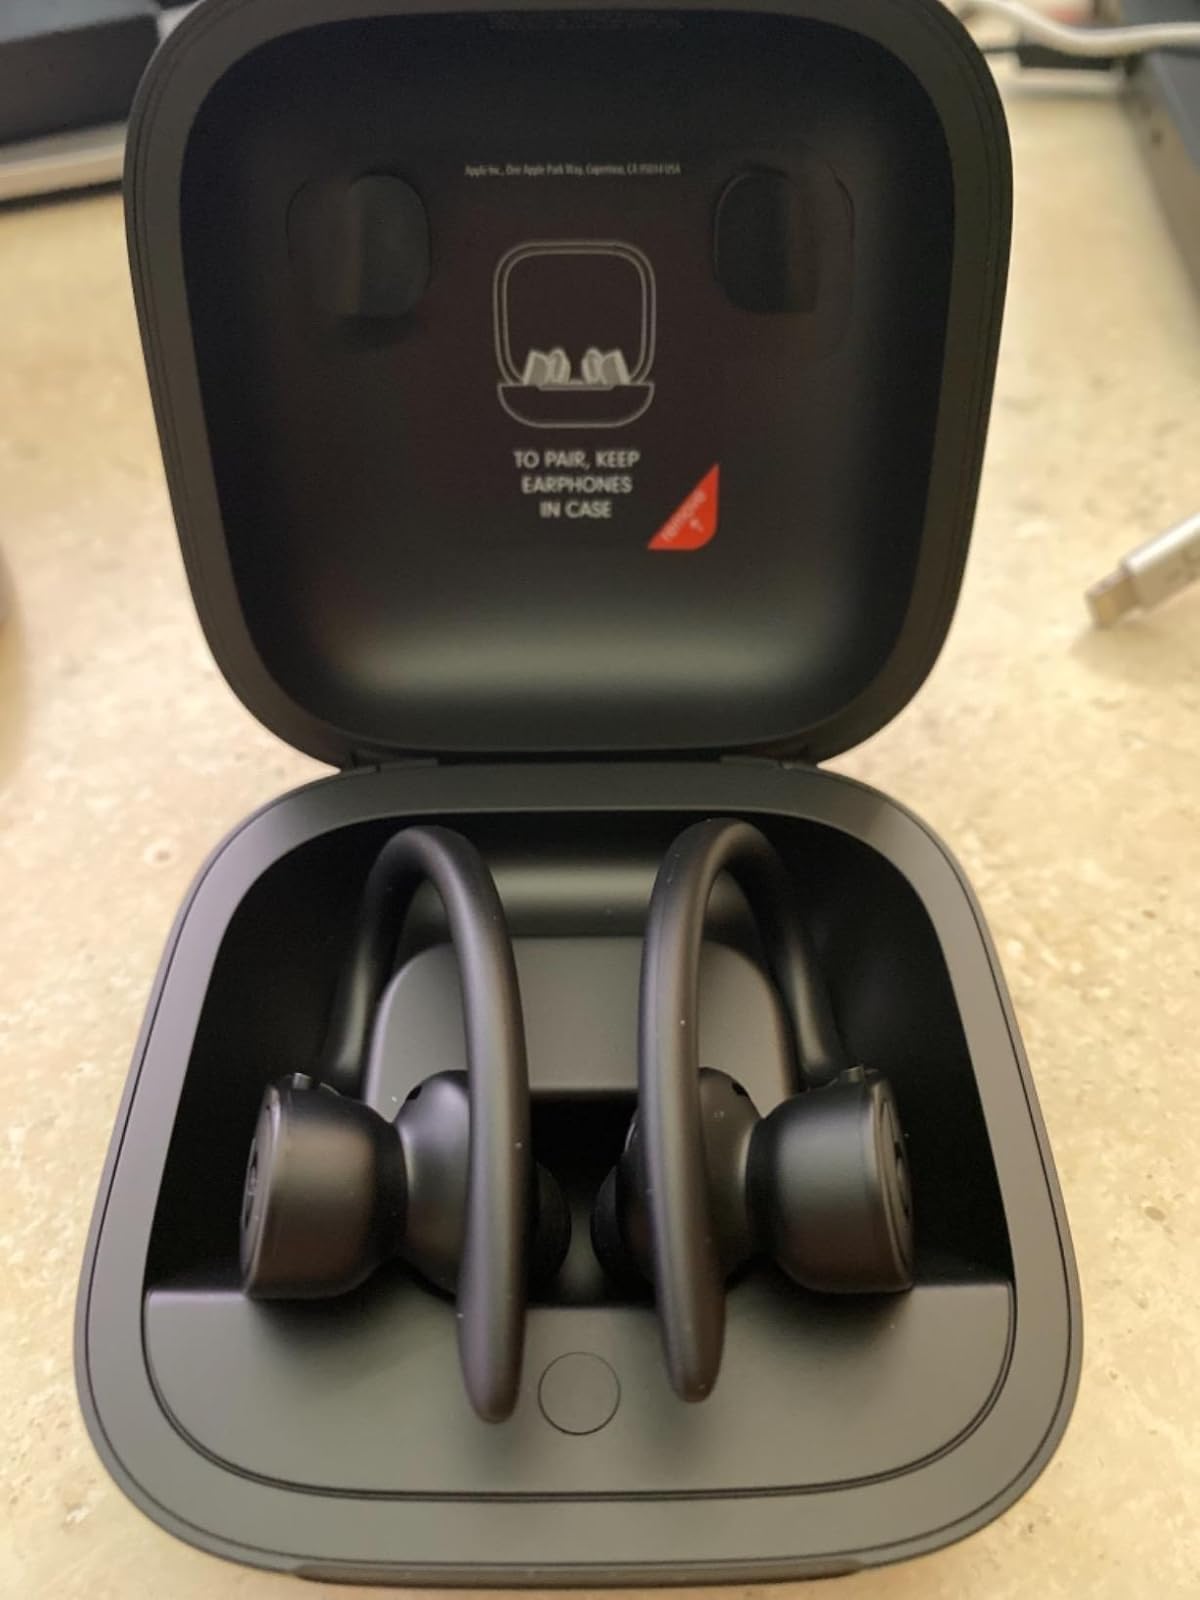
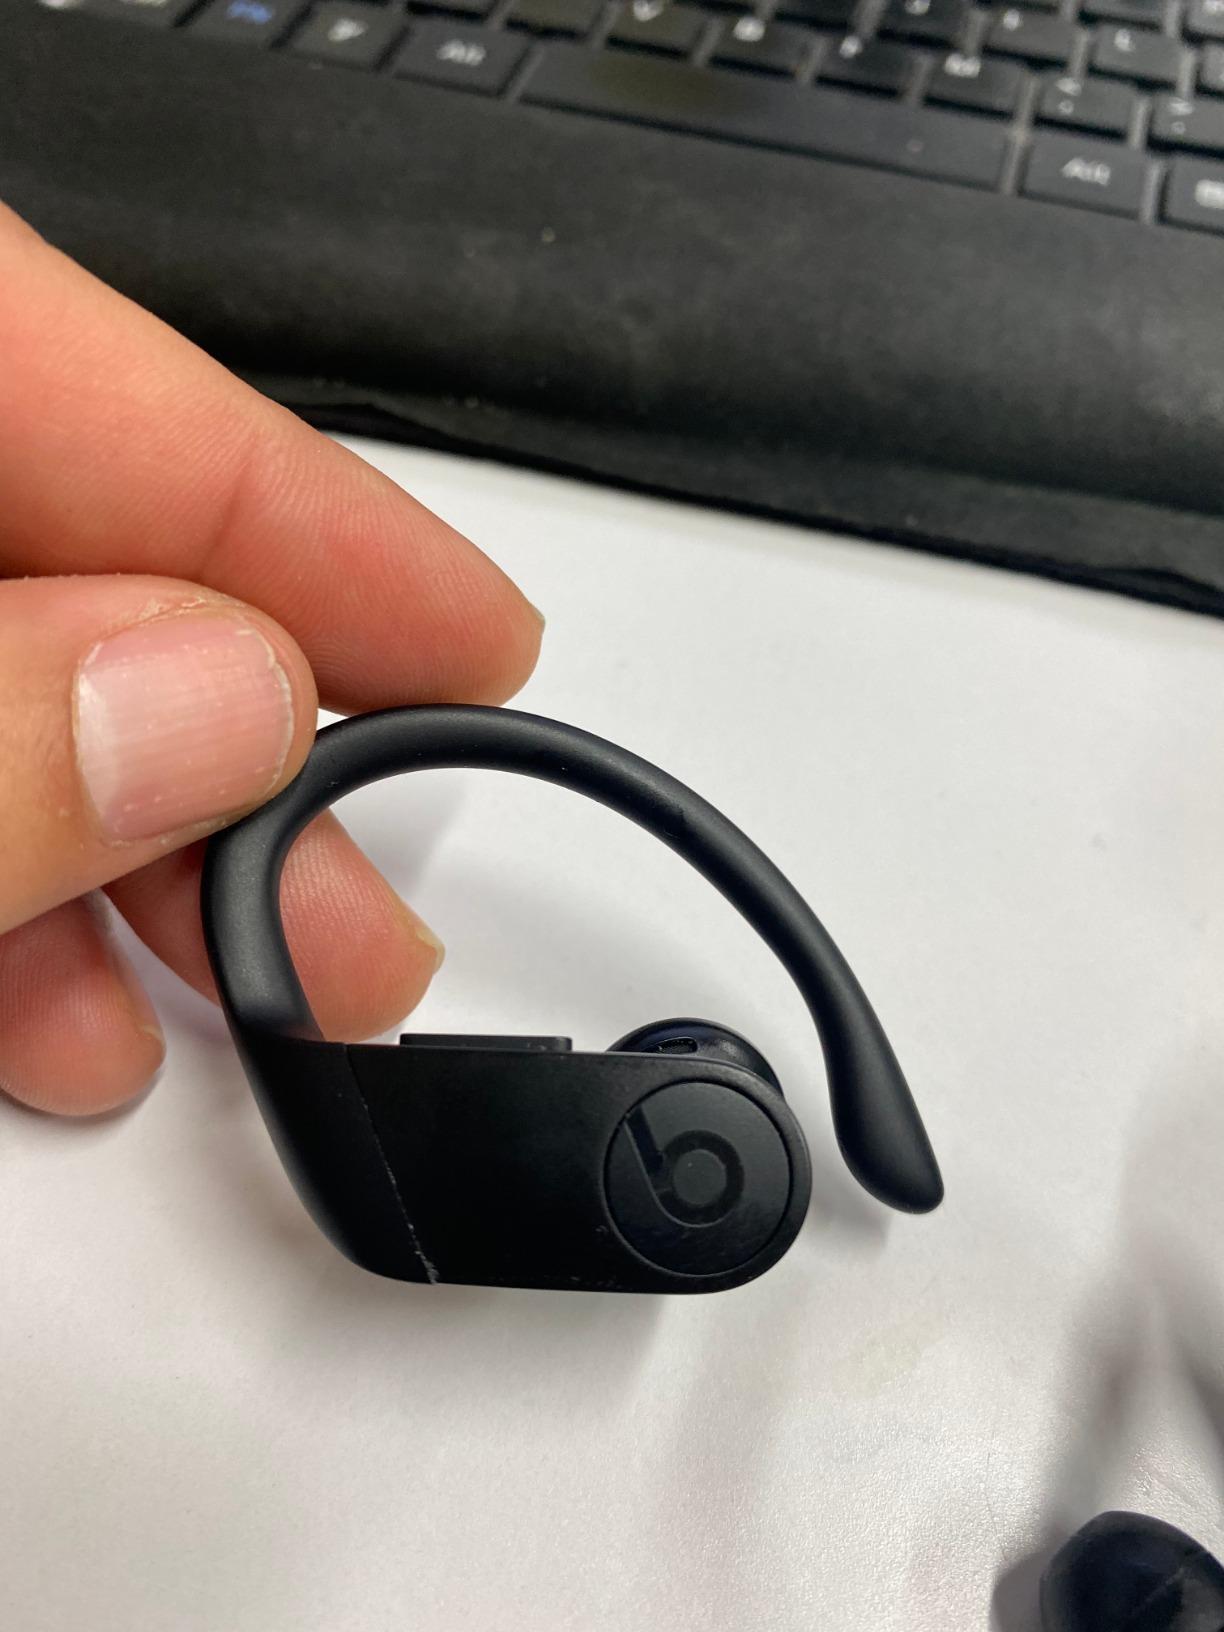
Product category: earbuds
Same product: yes